Anhalt-Köthen

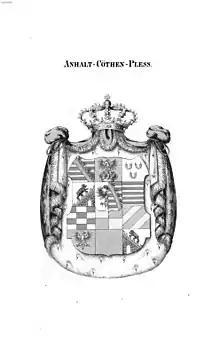
Coat of arms of Anhalt-Köthen-Pless

In 1765, Frederick Erdmann, the youngest son of Prince Augustus Louis, had received the Silesian state country in the former Duchy of Pless from the hands of his maternal uncle, Count John Erdmann of Promnitz. From that time on, he styled himself as "Prince of Anhalt-Köthen-Pless".